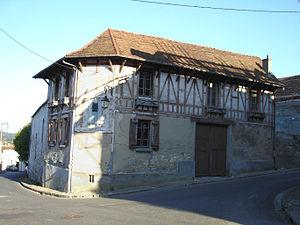
Villiers-Adam est une commune française située dans le département du Val-d'Oise en région Île-de-France. Ses habitants sont appelés les Villieradamois.
Benjamin Louis Paul Godard est un compositeur français, né le 18 août 1849 à Paris et mort le 10 janvier 1895 à Cannes.